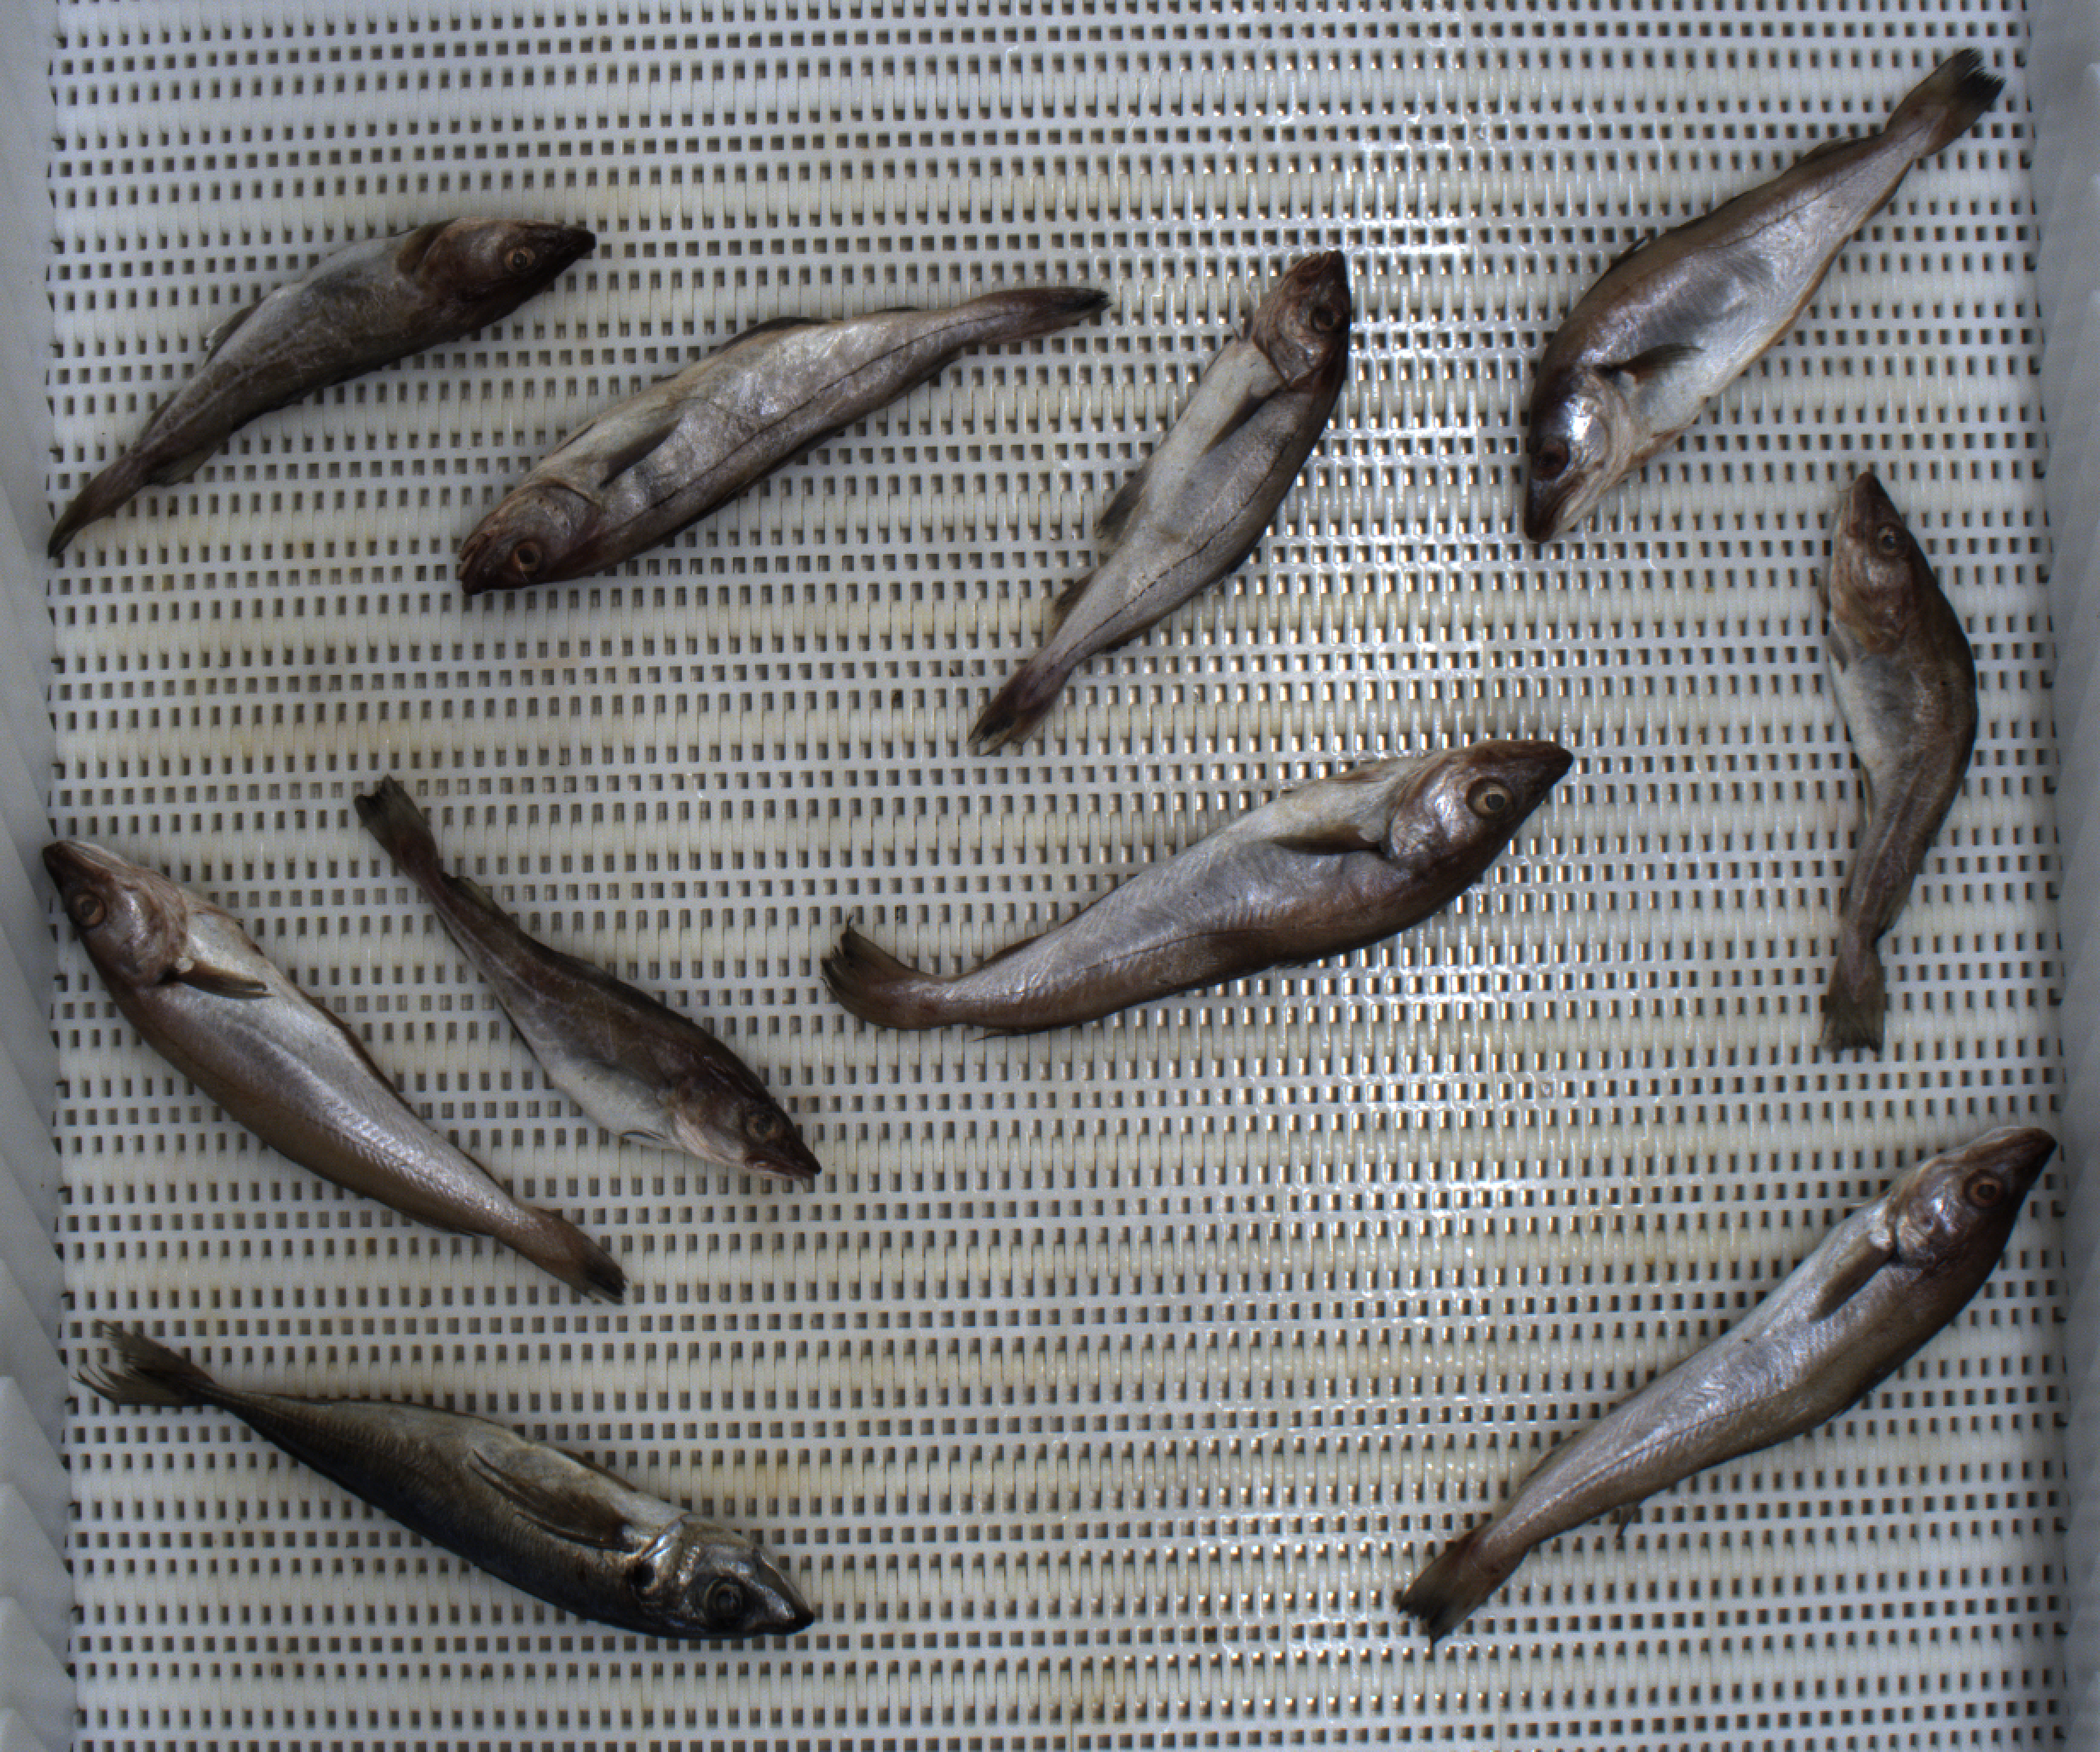
Total fish: 10
Cod: 3
Haddock: 2
Whiting: 4
Hake: 0
Horse mackerel: 1
Saithe: 0
Other: 0